Ondō Bridge

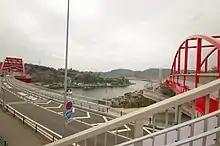
Ondoo Bridge (in background)

Opened on December 3, 1961, the total construction cost 362 million yen. The construction was done by the Japan Highway Public Corporation and the toll road was managed by the Road Public Corporation. Hiroshima Prefecture compensated for the remaining reimbursement of construction costs, and it became free from August 1, 1974, and is currently managed by the prefecture. At the time of opening, a toll booth was set up at the top of the road on the Kegoya side, and the tolls at the time just before the free of charge in 1974 were 120 yen for ordinary cars, 200 yen for buses, 10 yen for bicycles, and 5 yen for pedestrians.